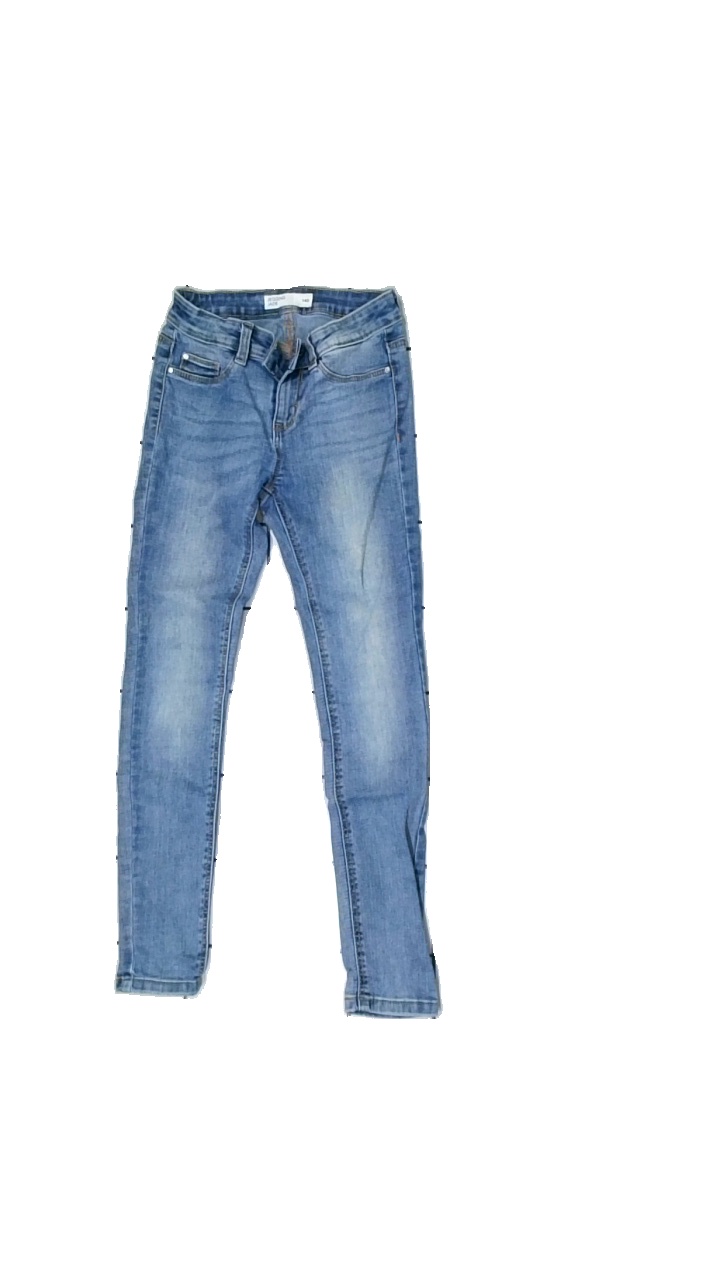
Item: Jeans (Children)
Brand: Cubus
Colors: Blue
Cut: Regular
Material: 100% Cotton
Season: All
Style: Denim
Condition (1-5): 5
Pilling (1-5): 5
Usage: Reuse
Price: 50-100